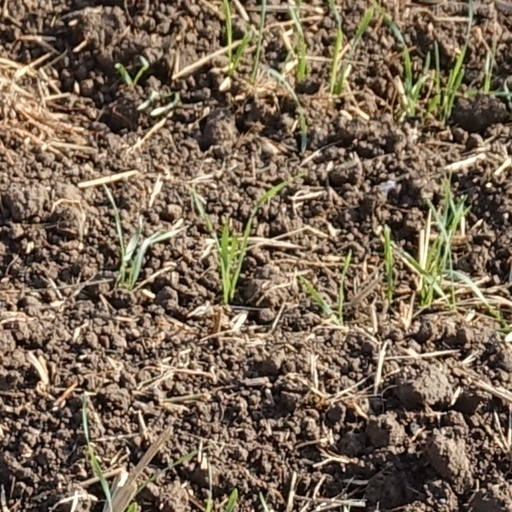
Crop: wheat